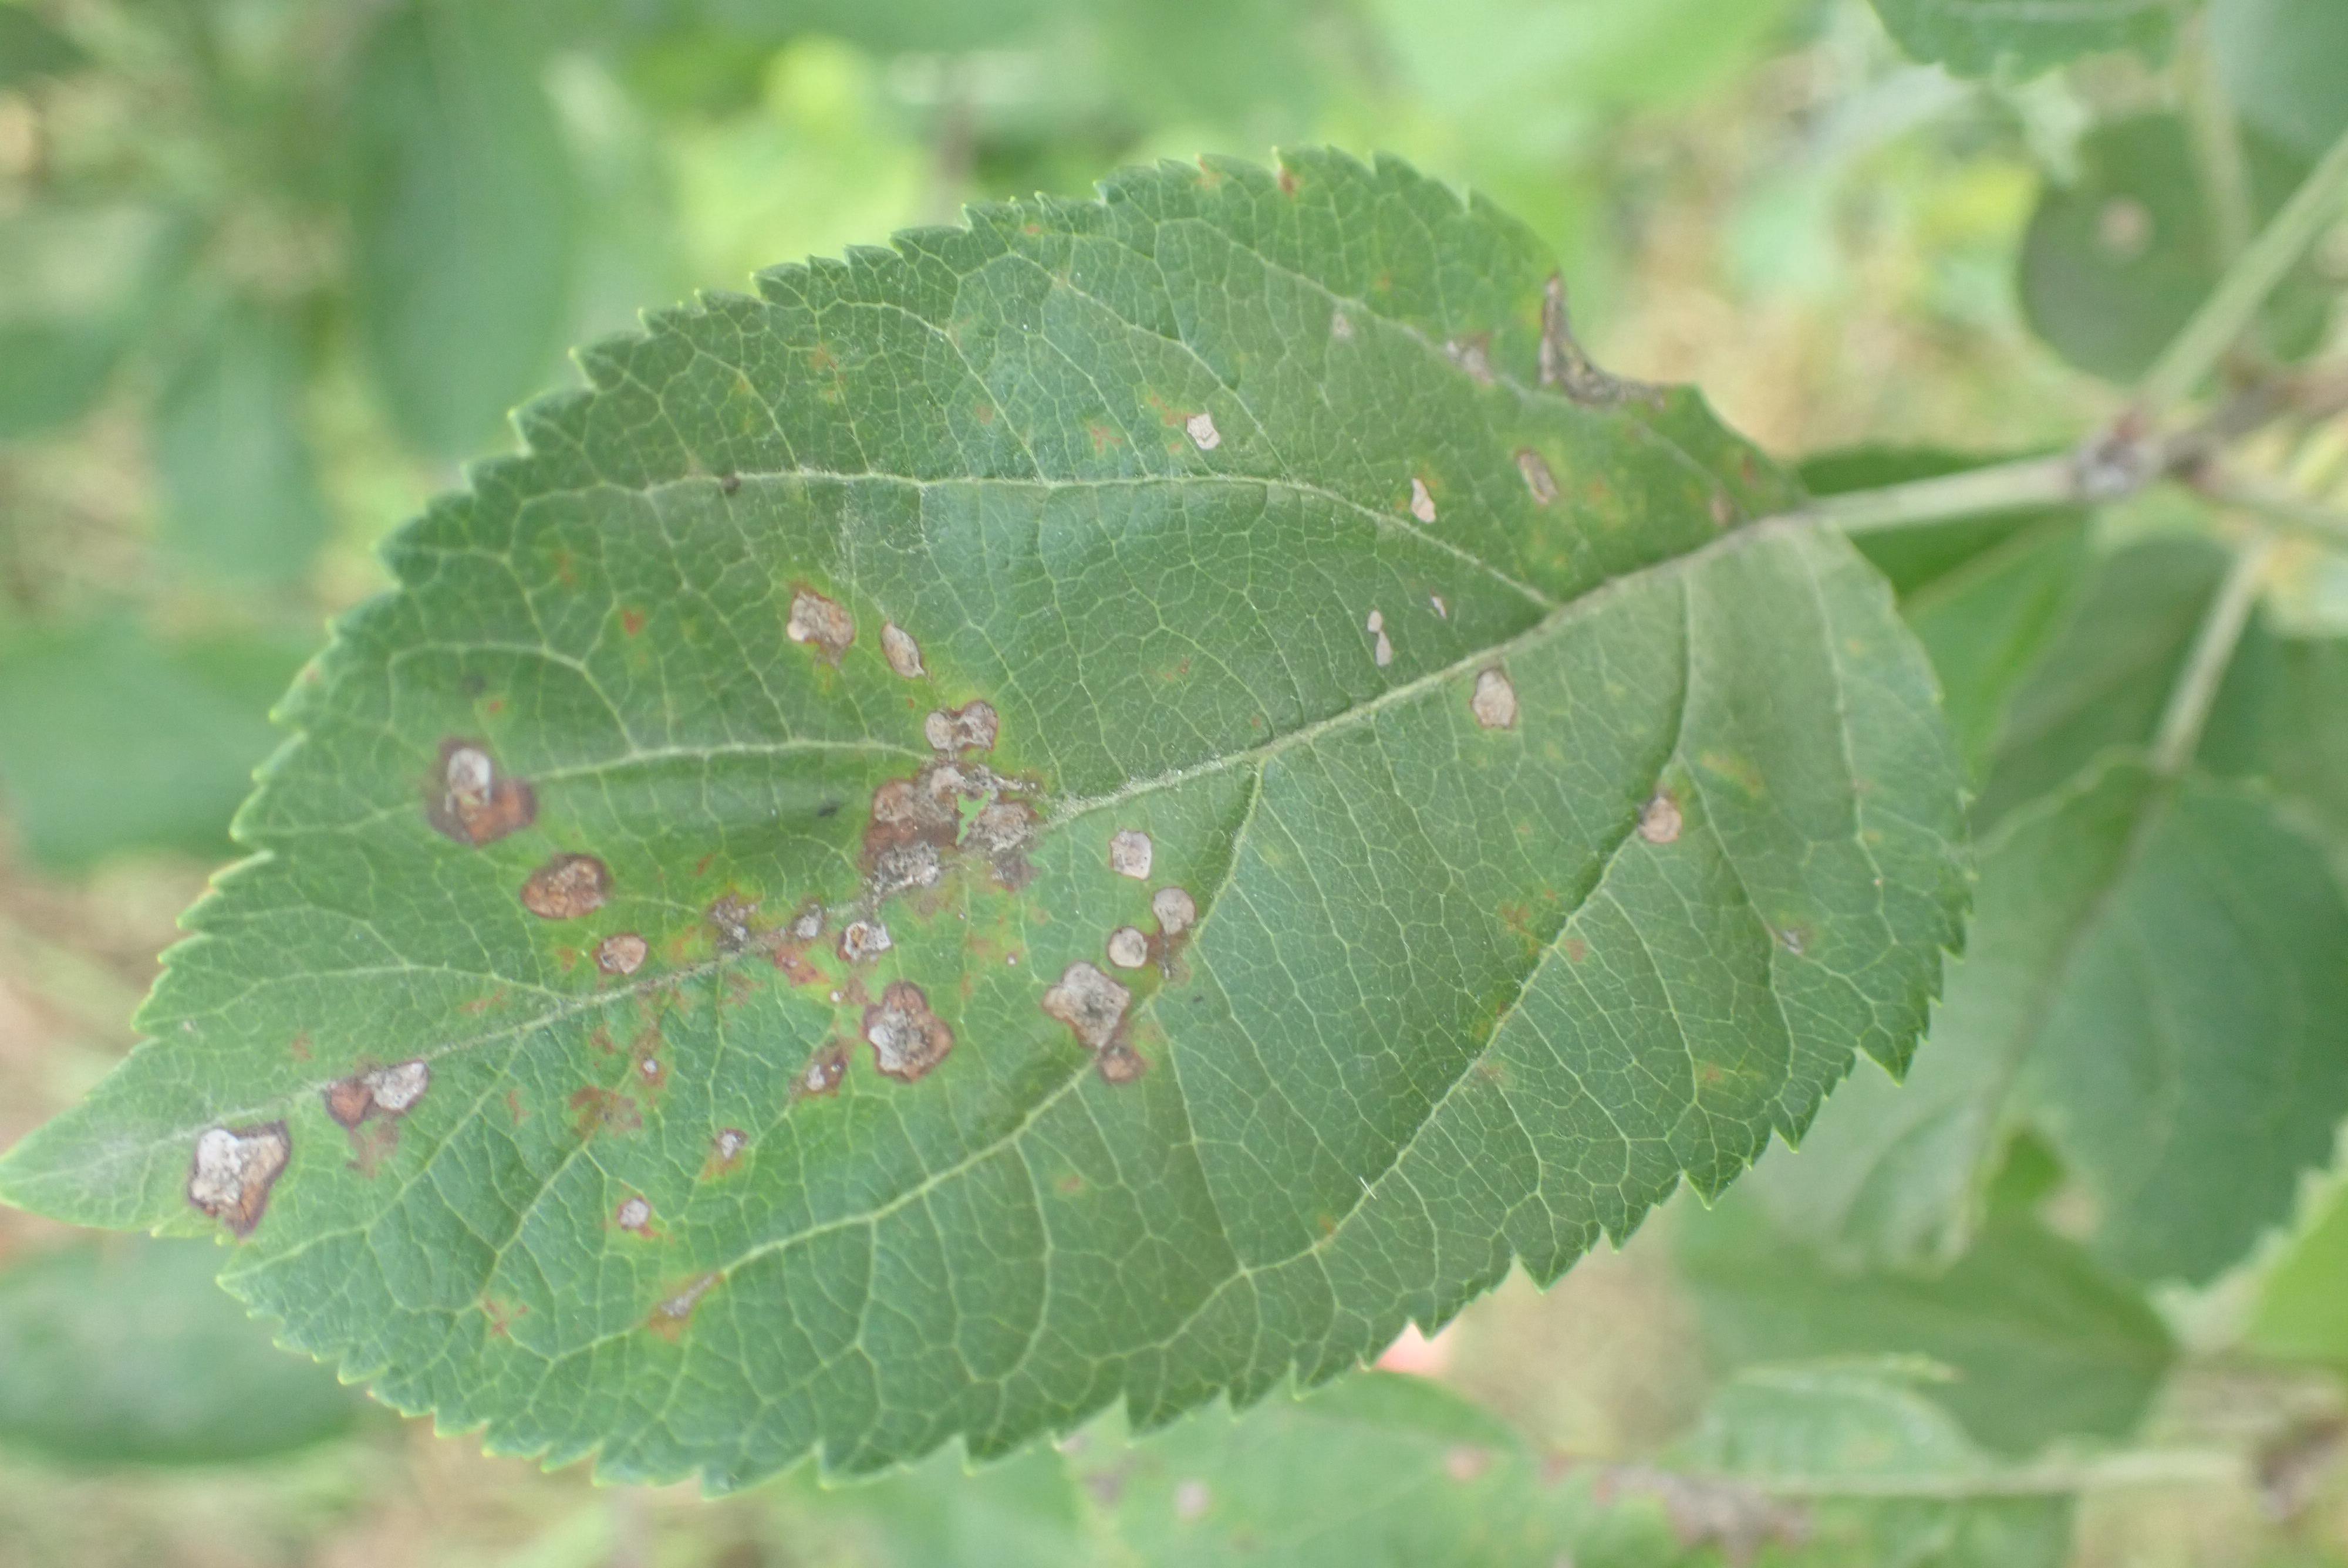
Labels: scab, frog_eye_leaf_spot, complex